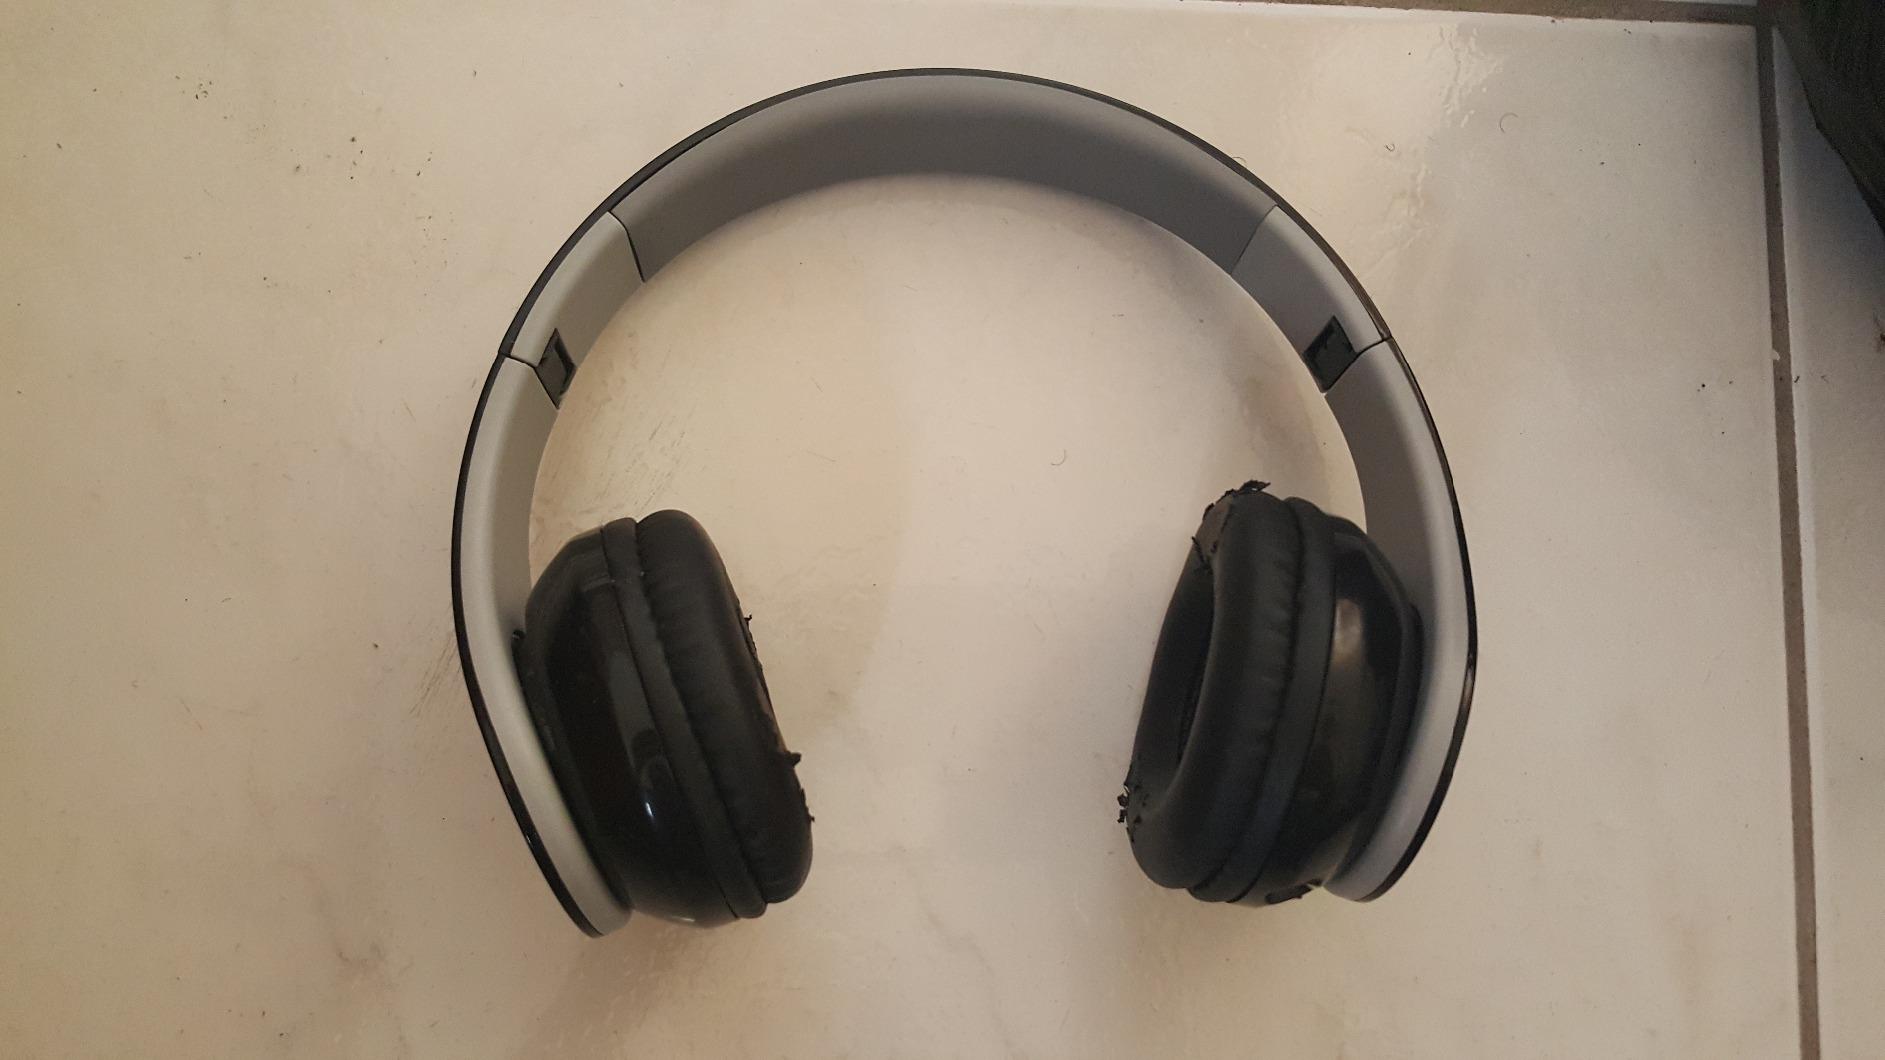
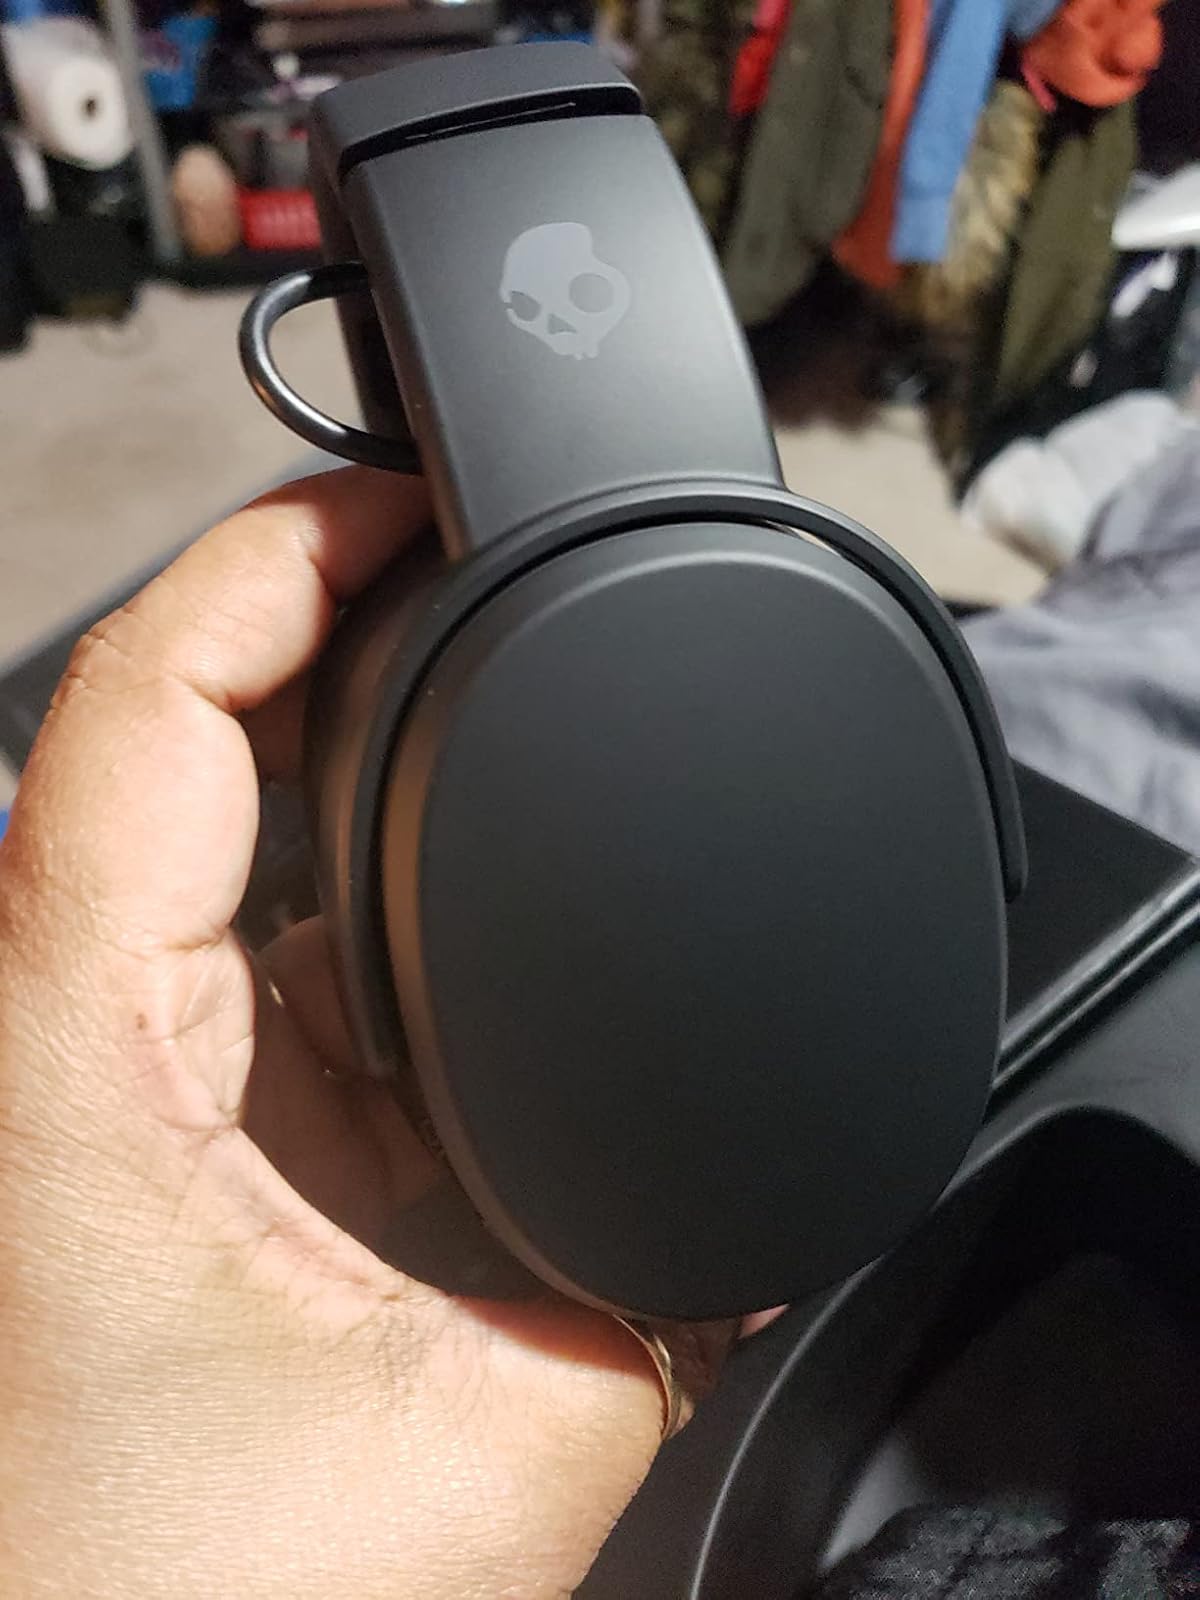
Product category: headphones
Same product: no